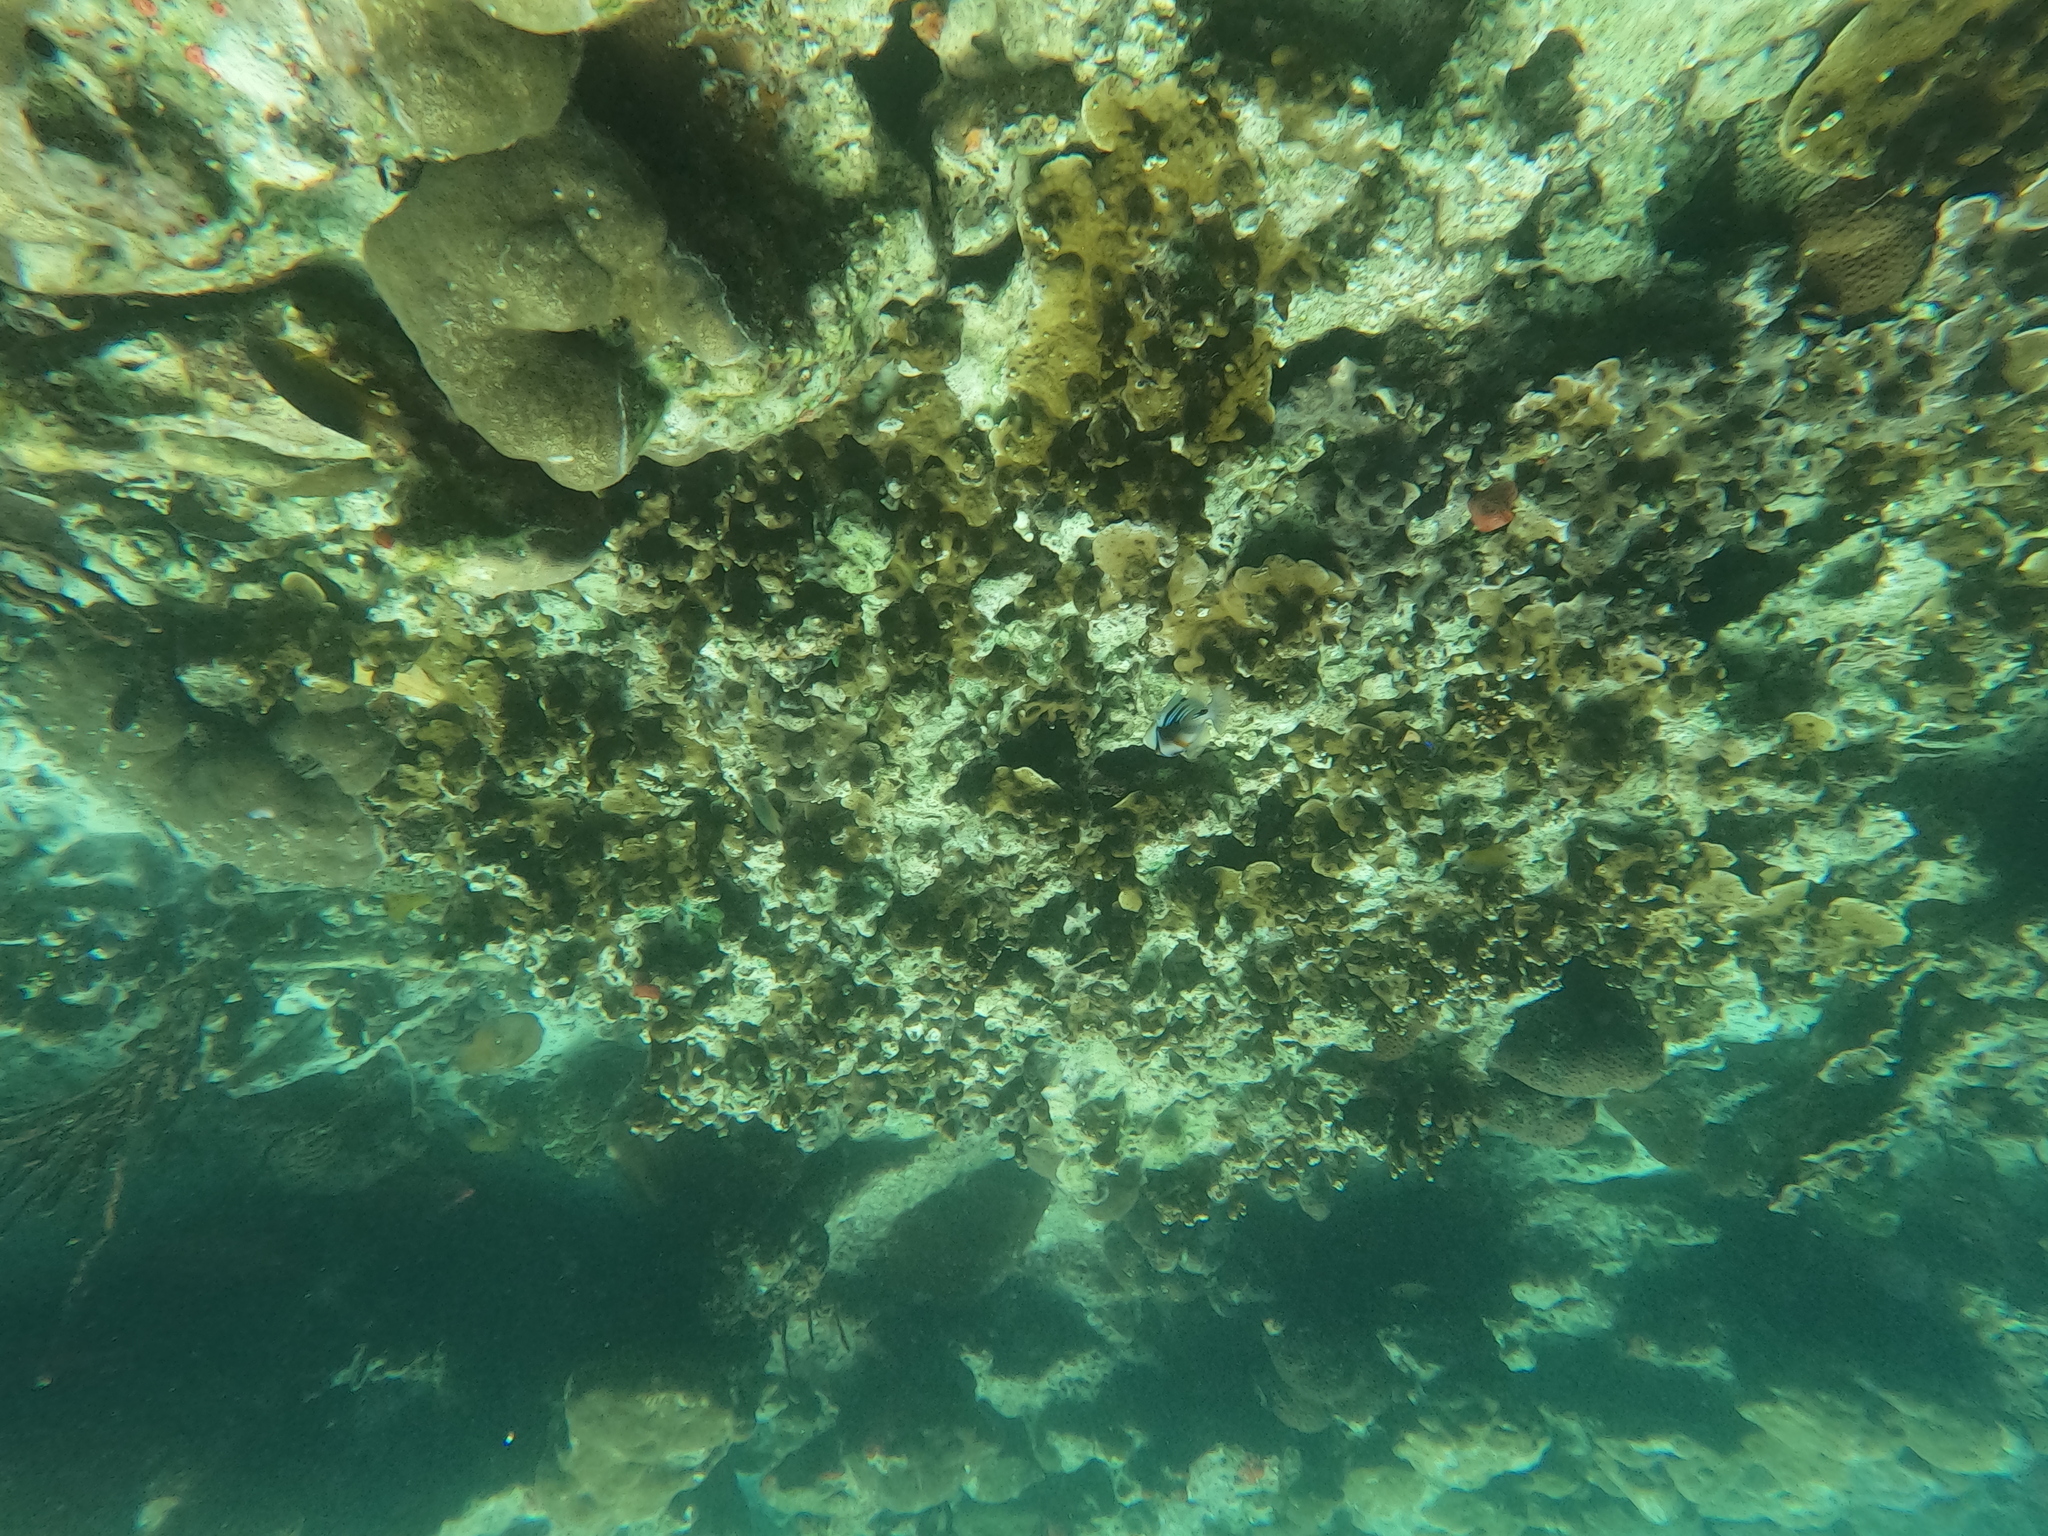
Rhinecanthus aculeatus (Lagoon Triggerfish)